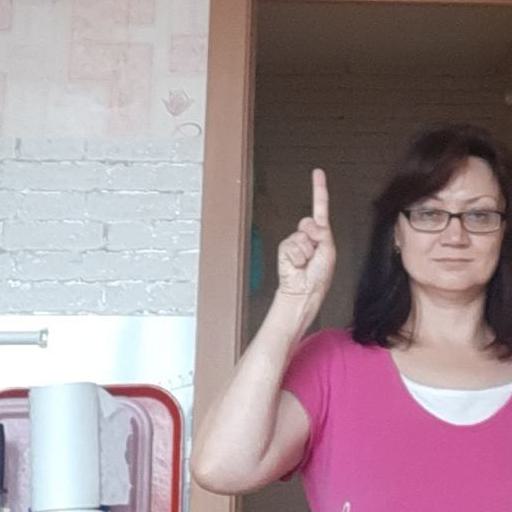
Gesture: one